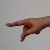
The image shows a hand gesture representing the letter 'P' in Indian Sign Language.